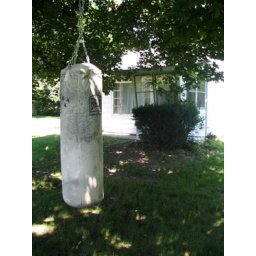
This punching bag is hanging from a tree in someone's front yard. Photo taken in Kalamazoo, MI.